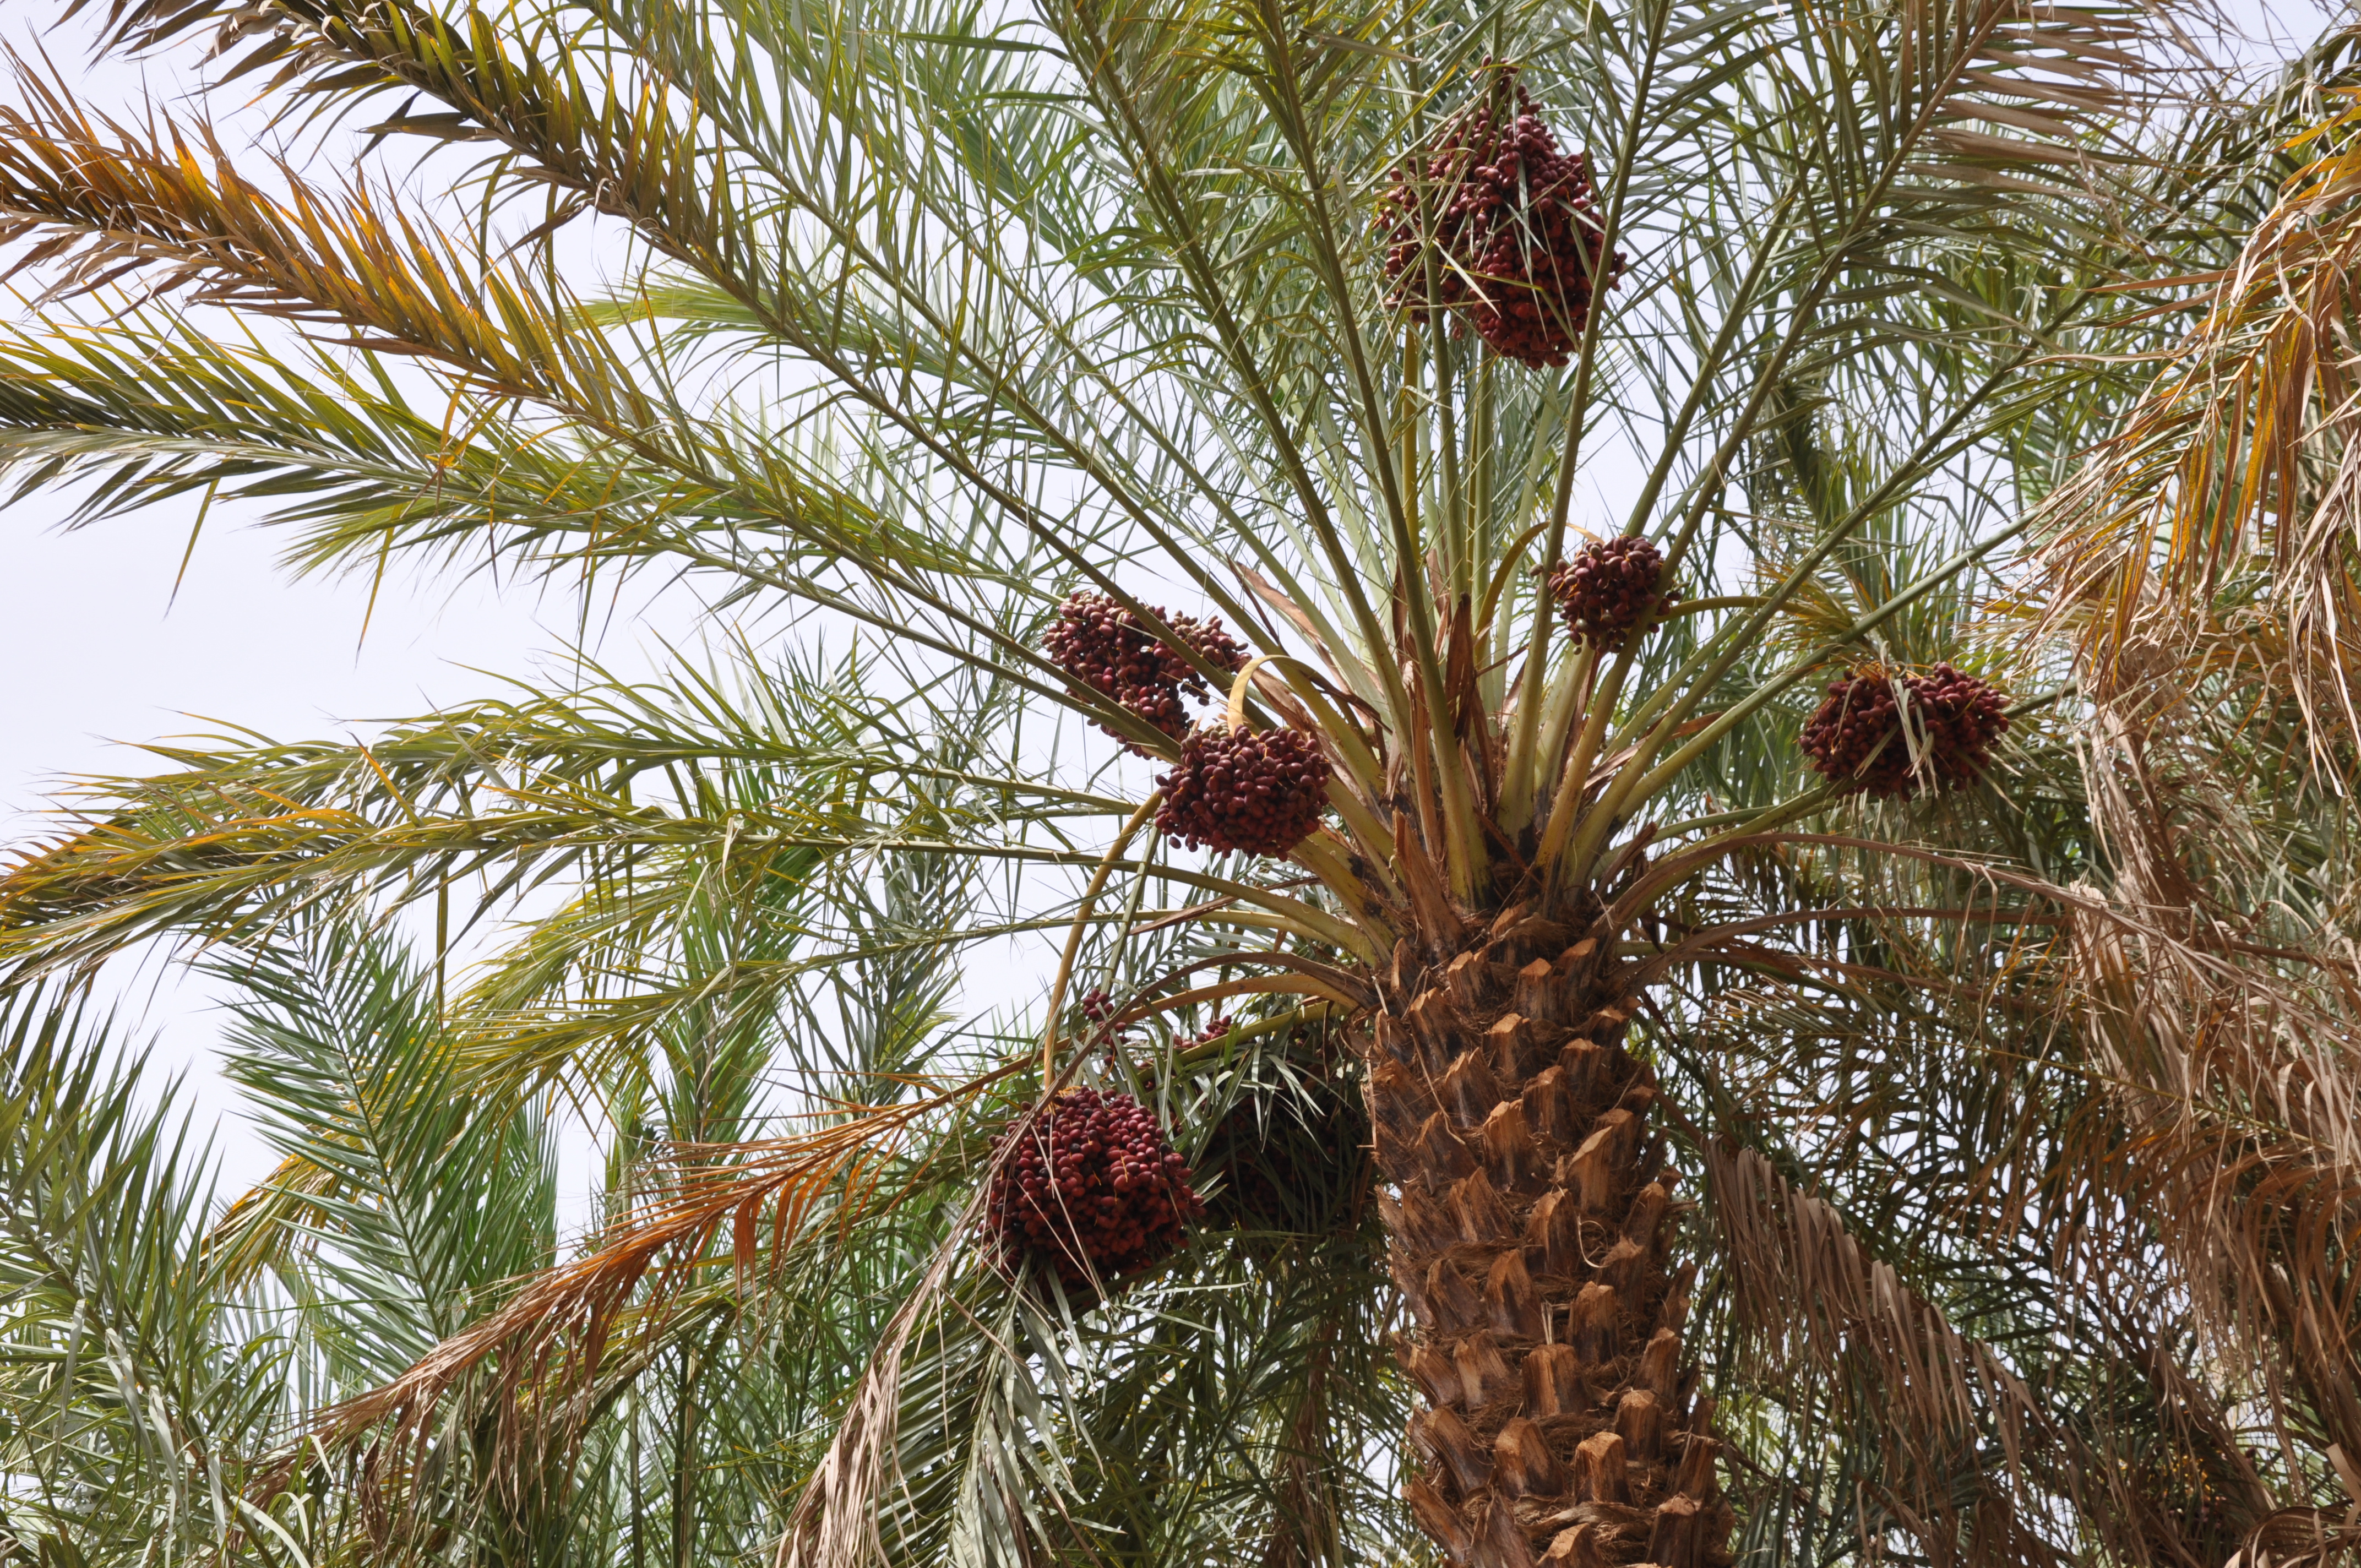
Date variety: bouisthami